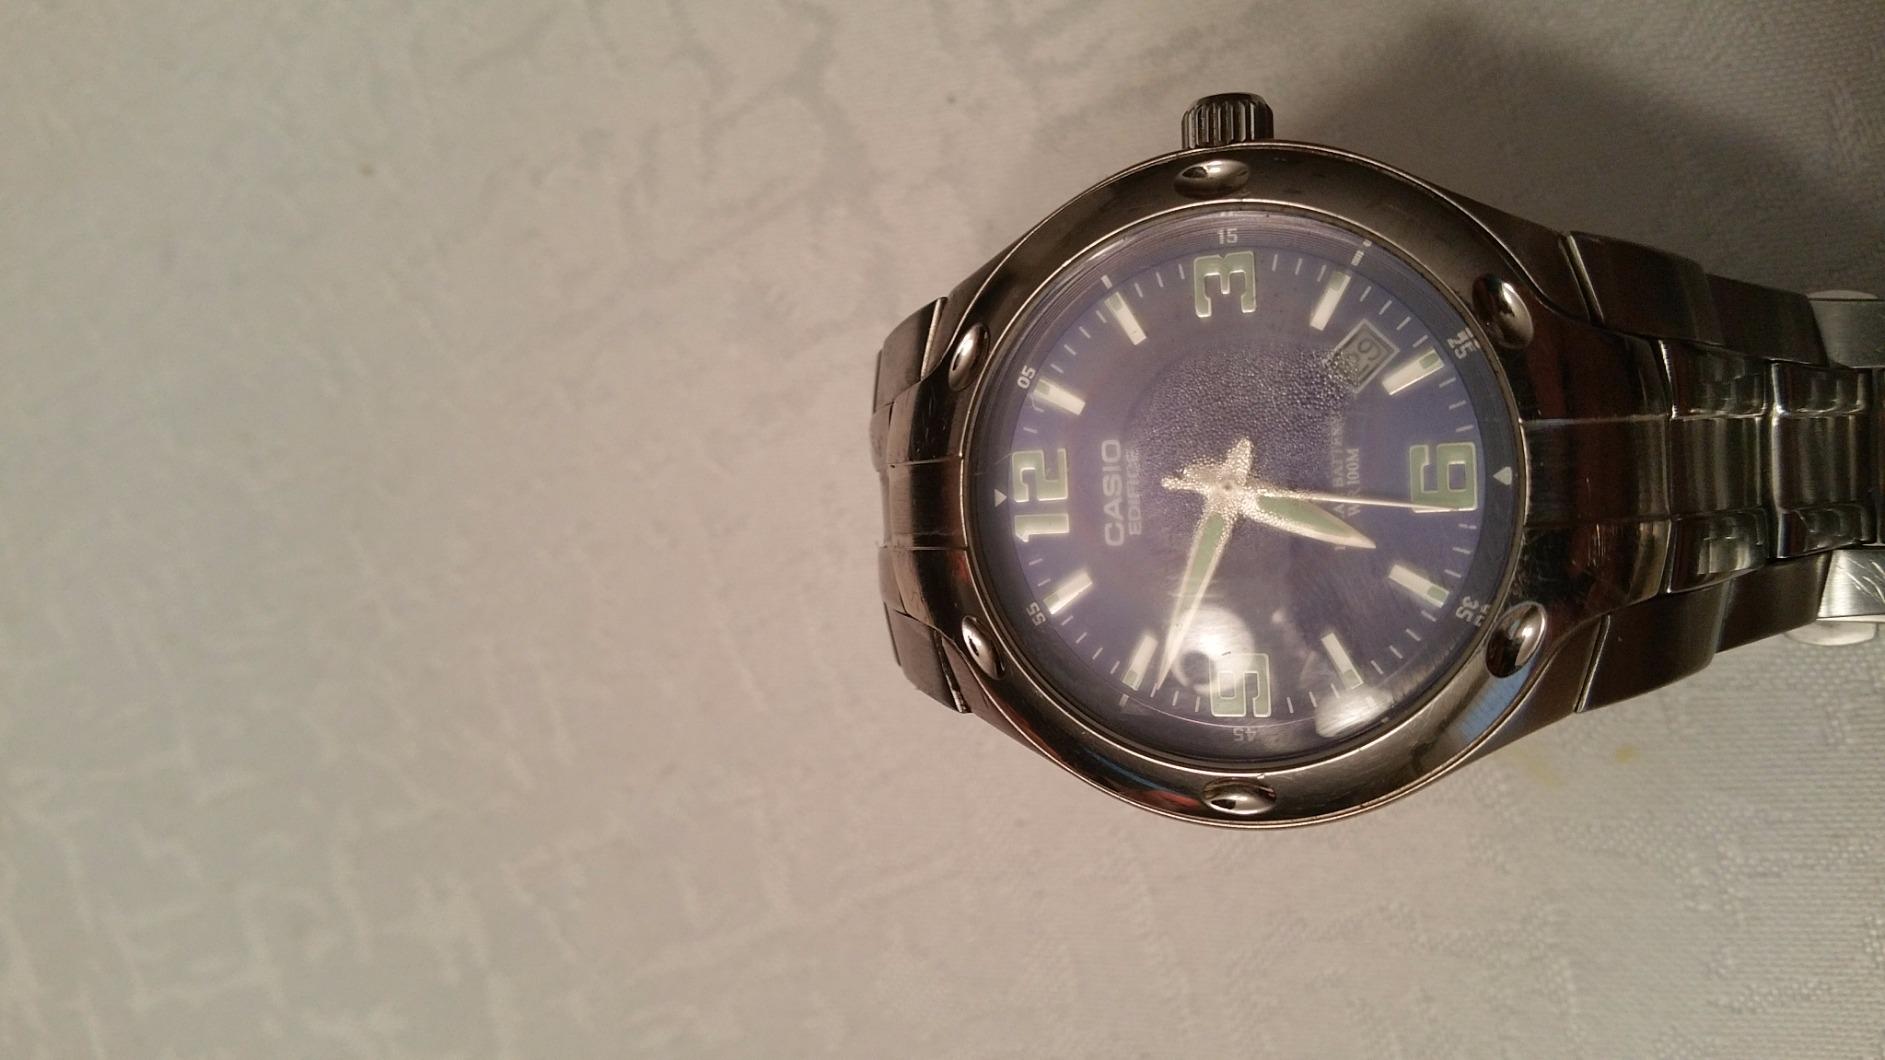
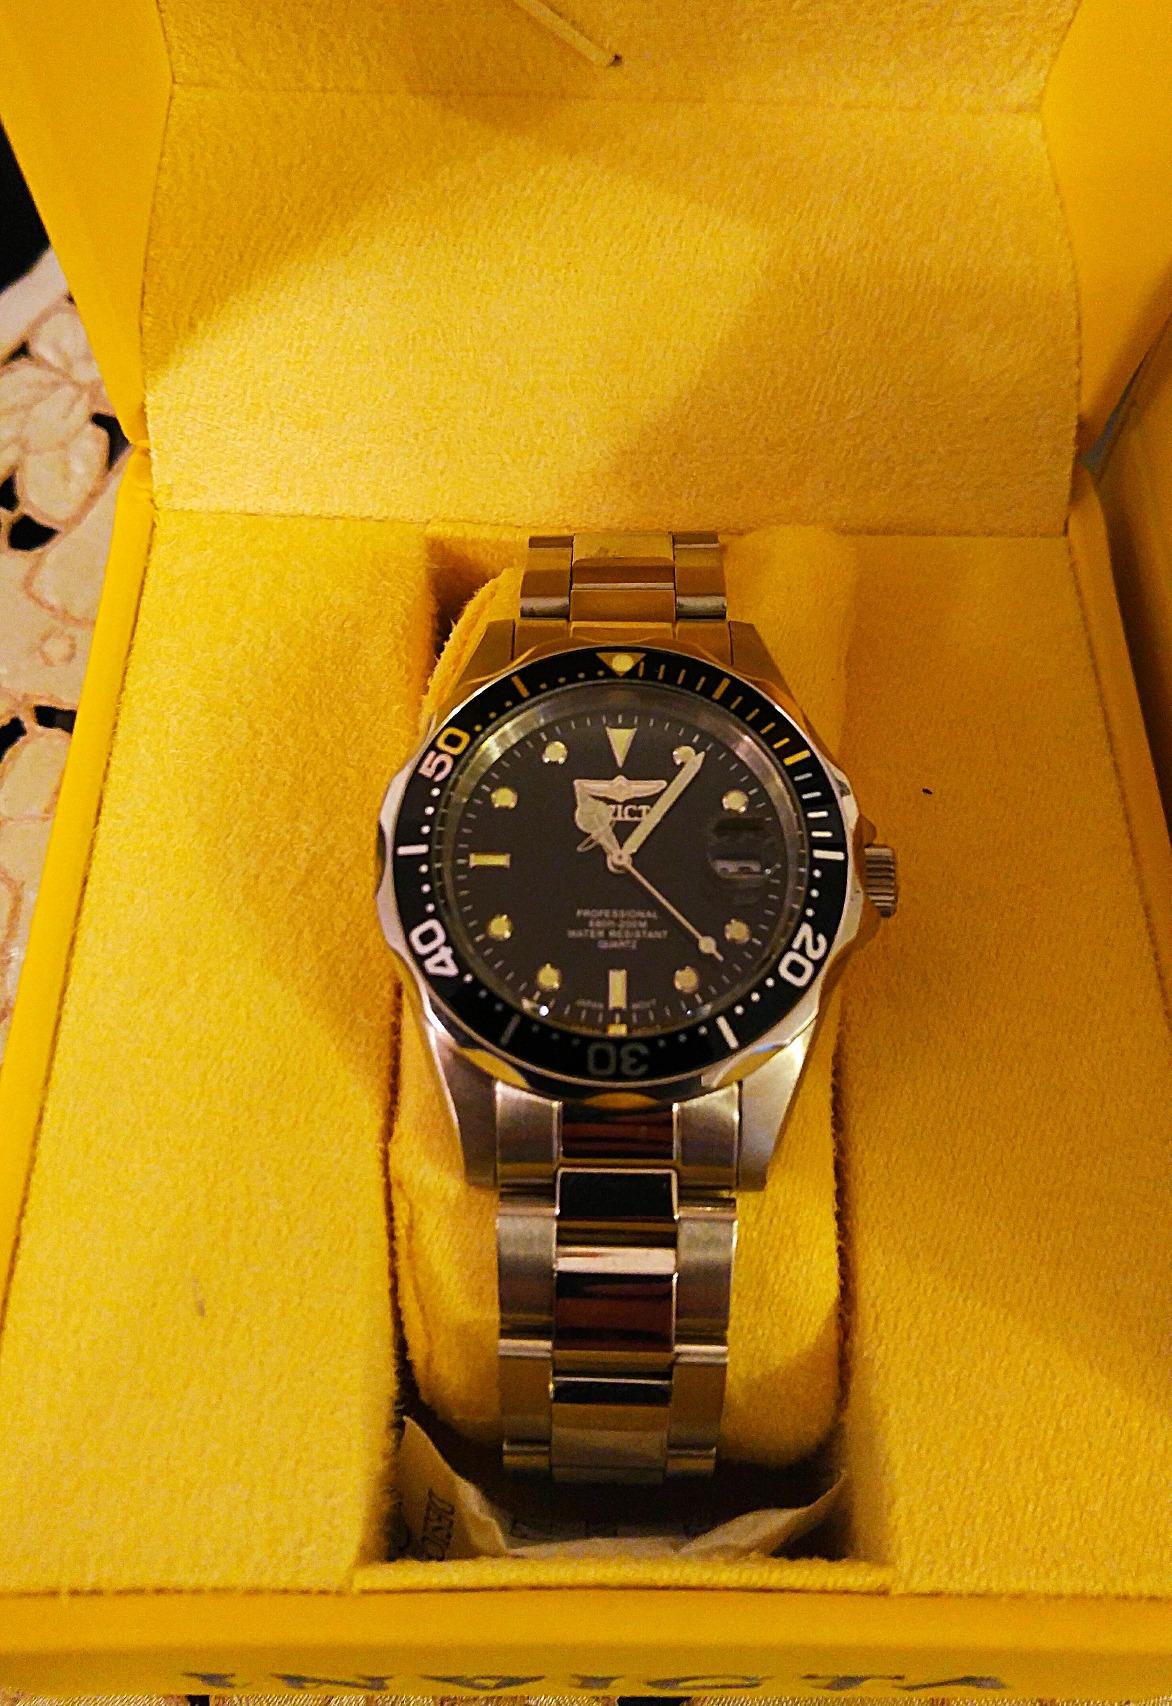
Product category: accessories_watch
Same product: no